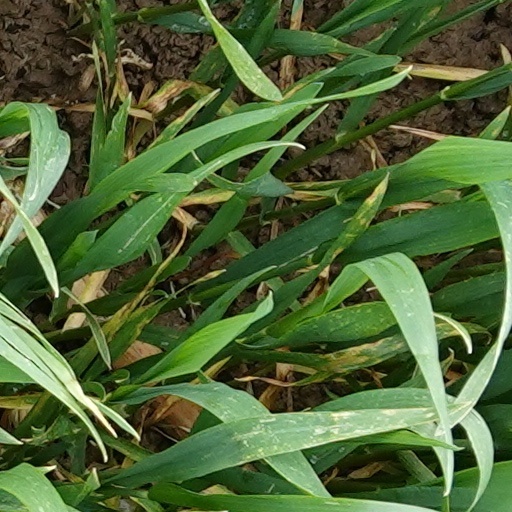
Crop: wheat